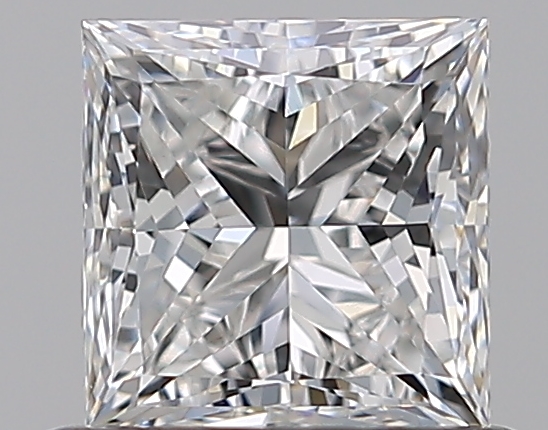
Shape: princess
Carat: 0.71
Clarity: VS1
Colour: F
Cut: EX
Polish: EX
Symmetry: VG
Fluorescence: F
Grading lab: GIA
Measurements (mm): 4.8 x 4.7 x 3.38